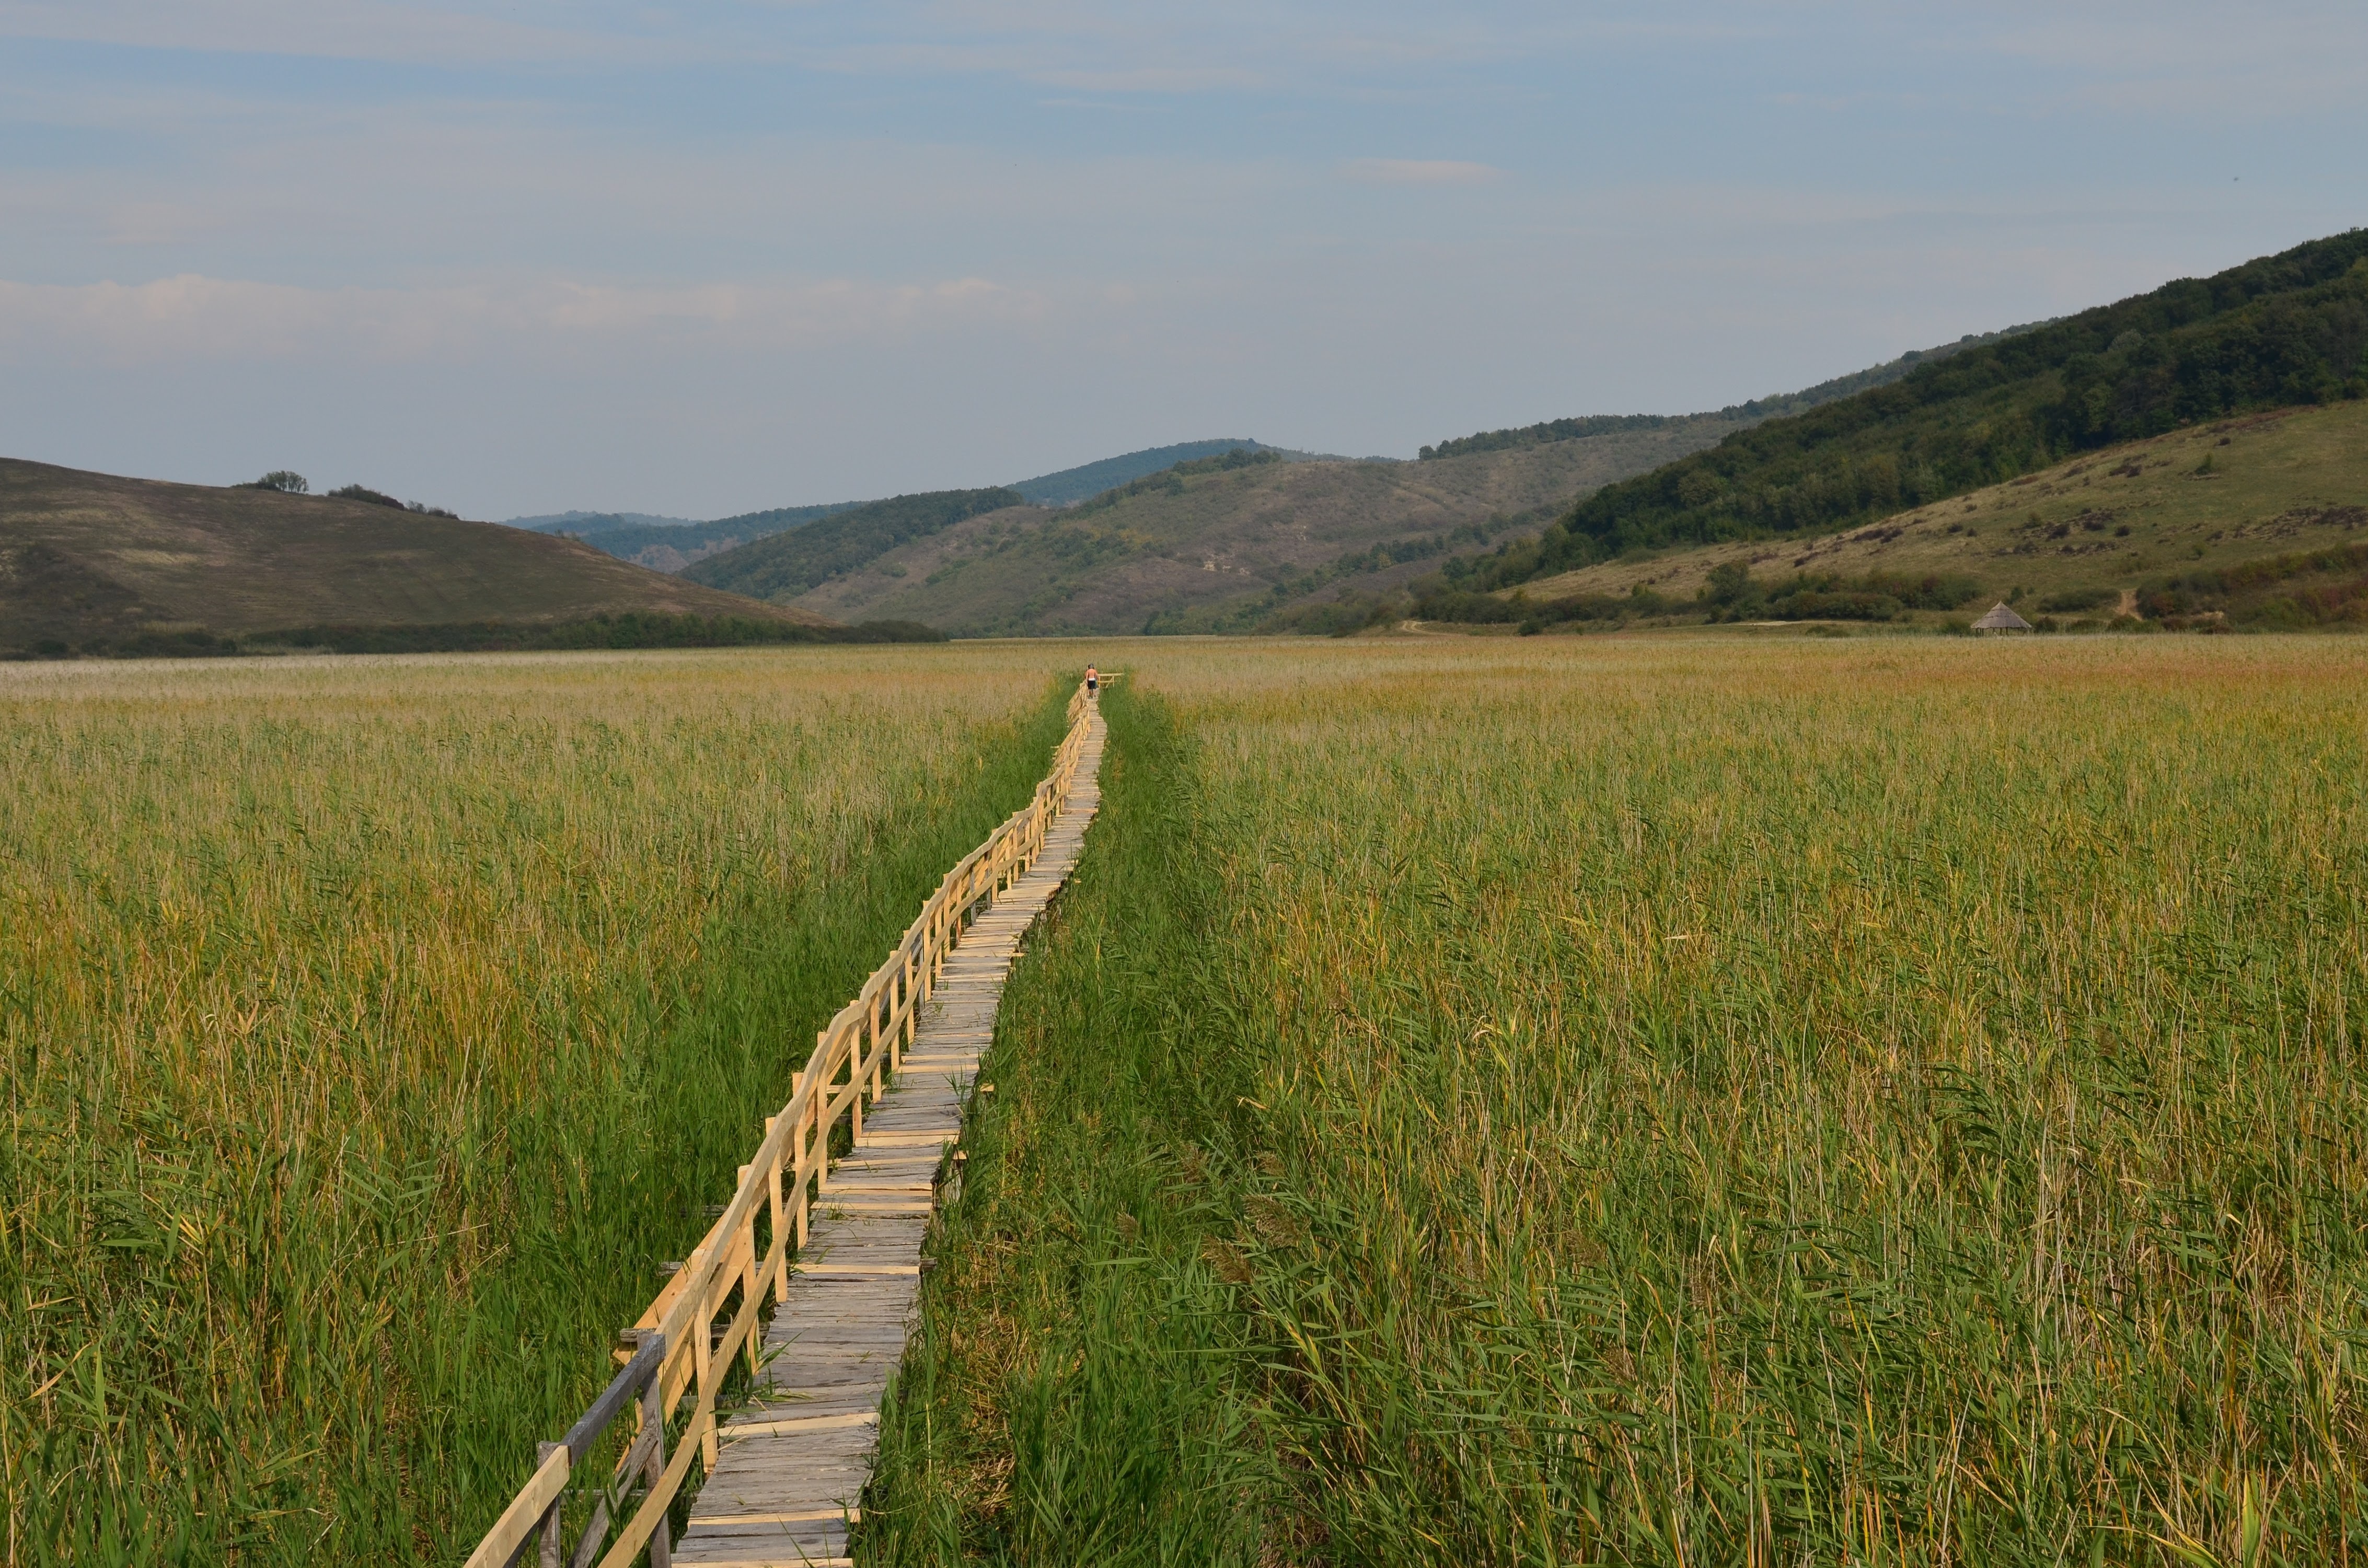
landscape, grass, horizon, marsh, field, farm, meadow, prairie, hill, crop, pasture, agriculture, plain, grassland, wetland, plateau, habitat, ecosystem, steppe, rural area, paddy field, natural environment, geographical feature, grass family